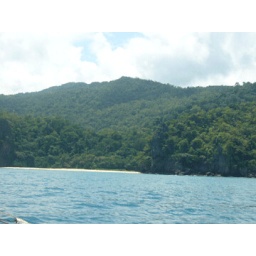
Mountain ranges in the background, forest cover and beach in the foreground, taken on the way to the Underground River in Palawan.